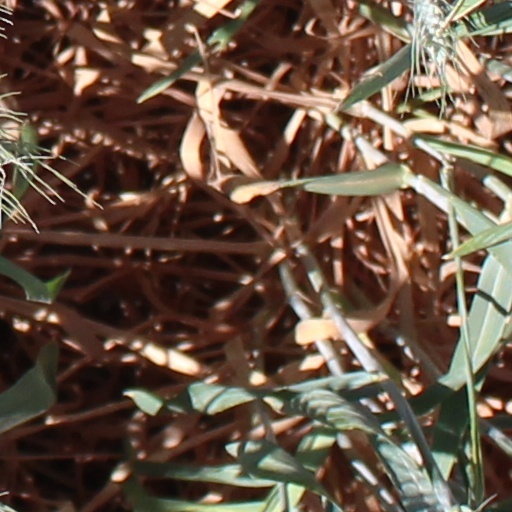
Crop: wheat